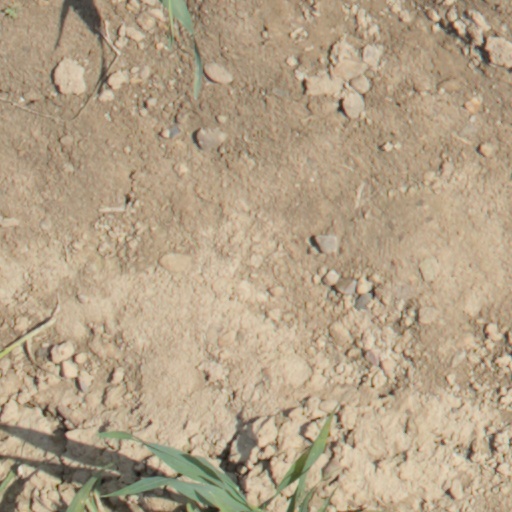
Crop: wheat